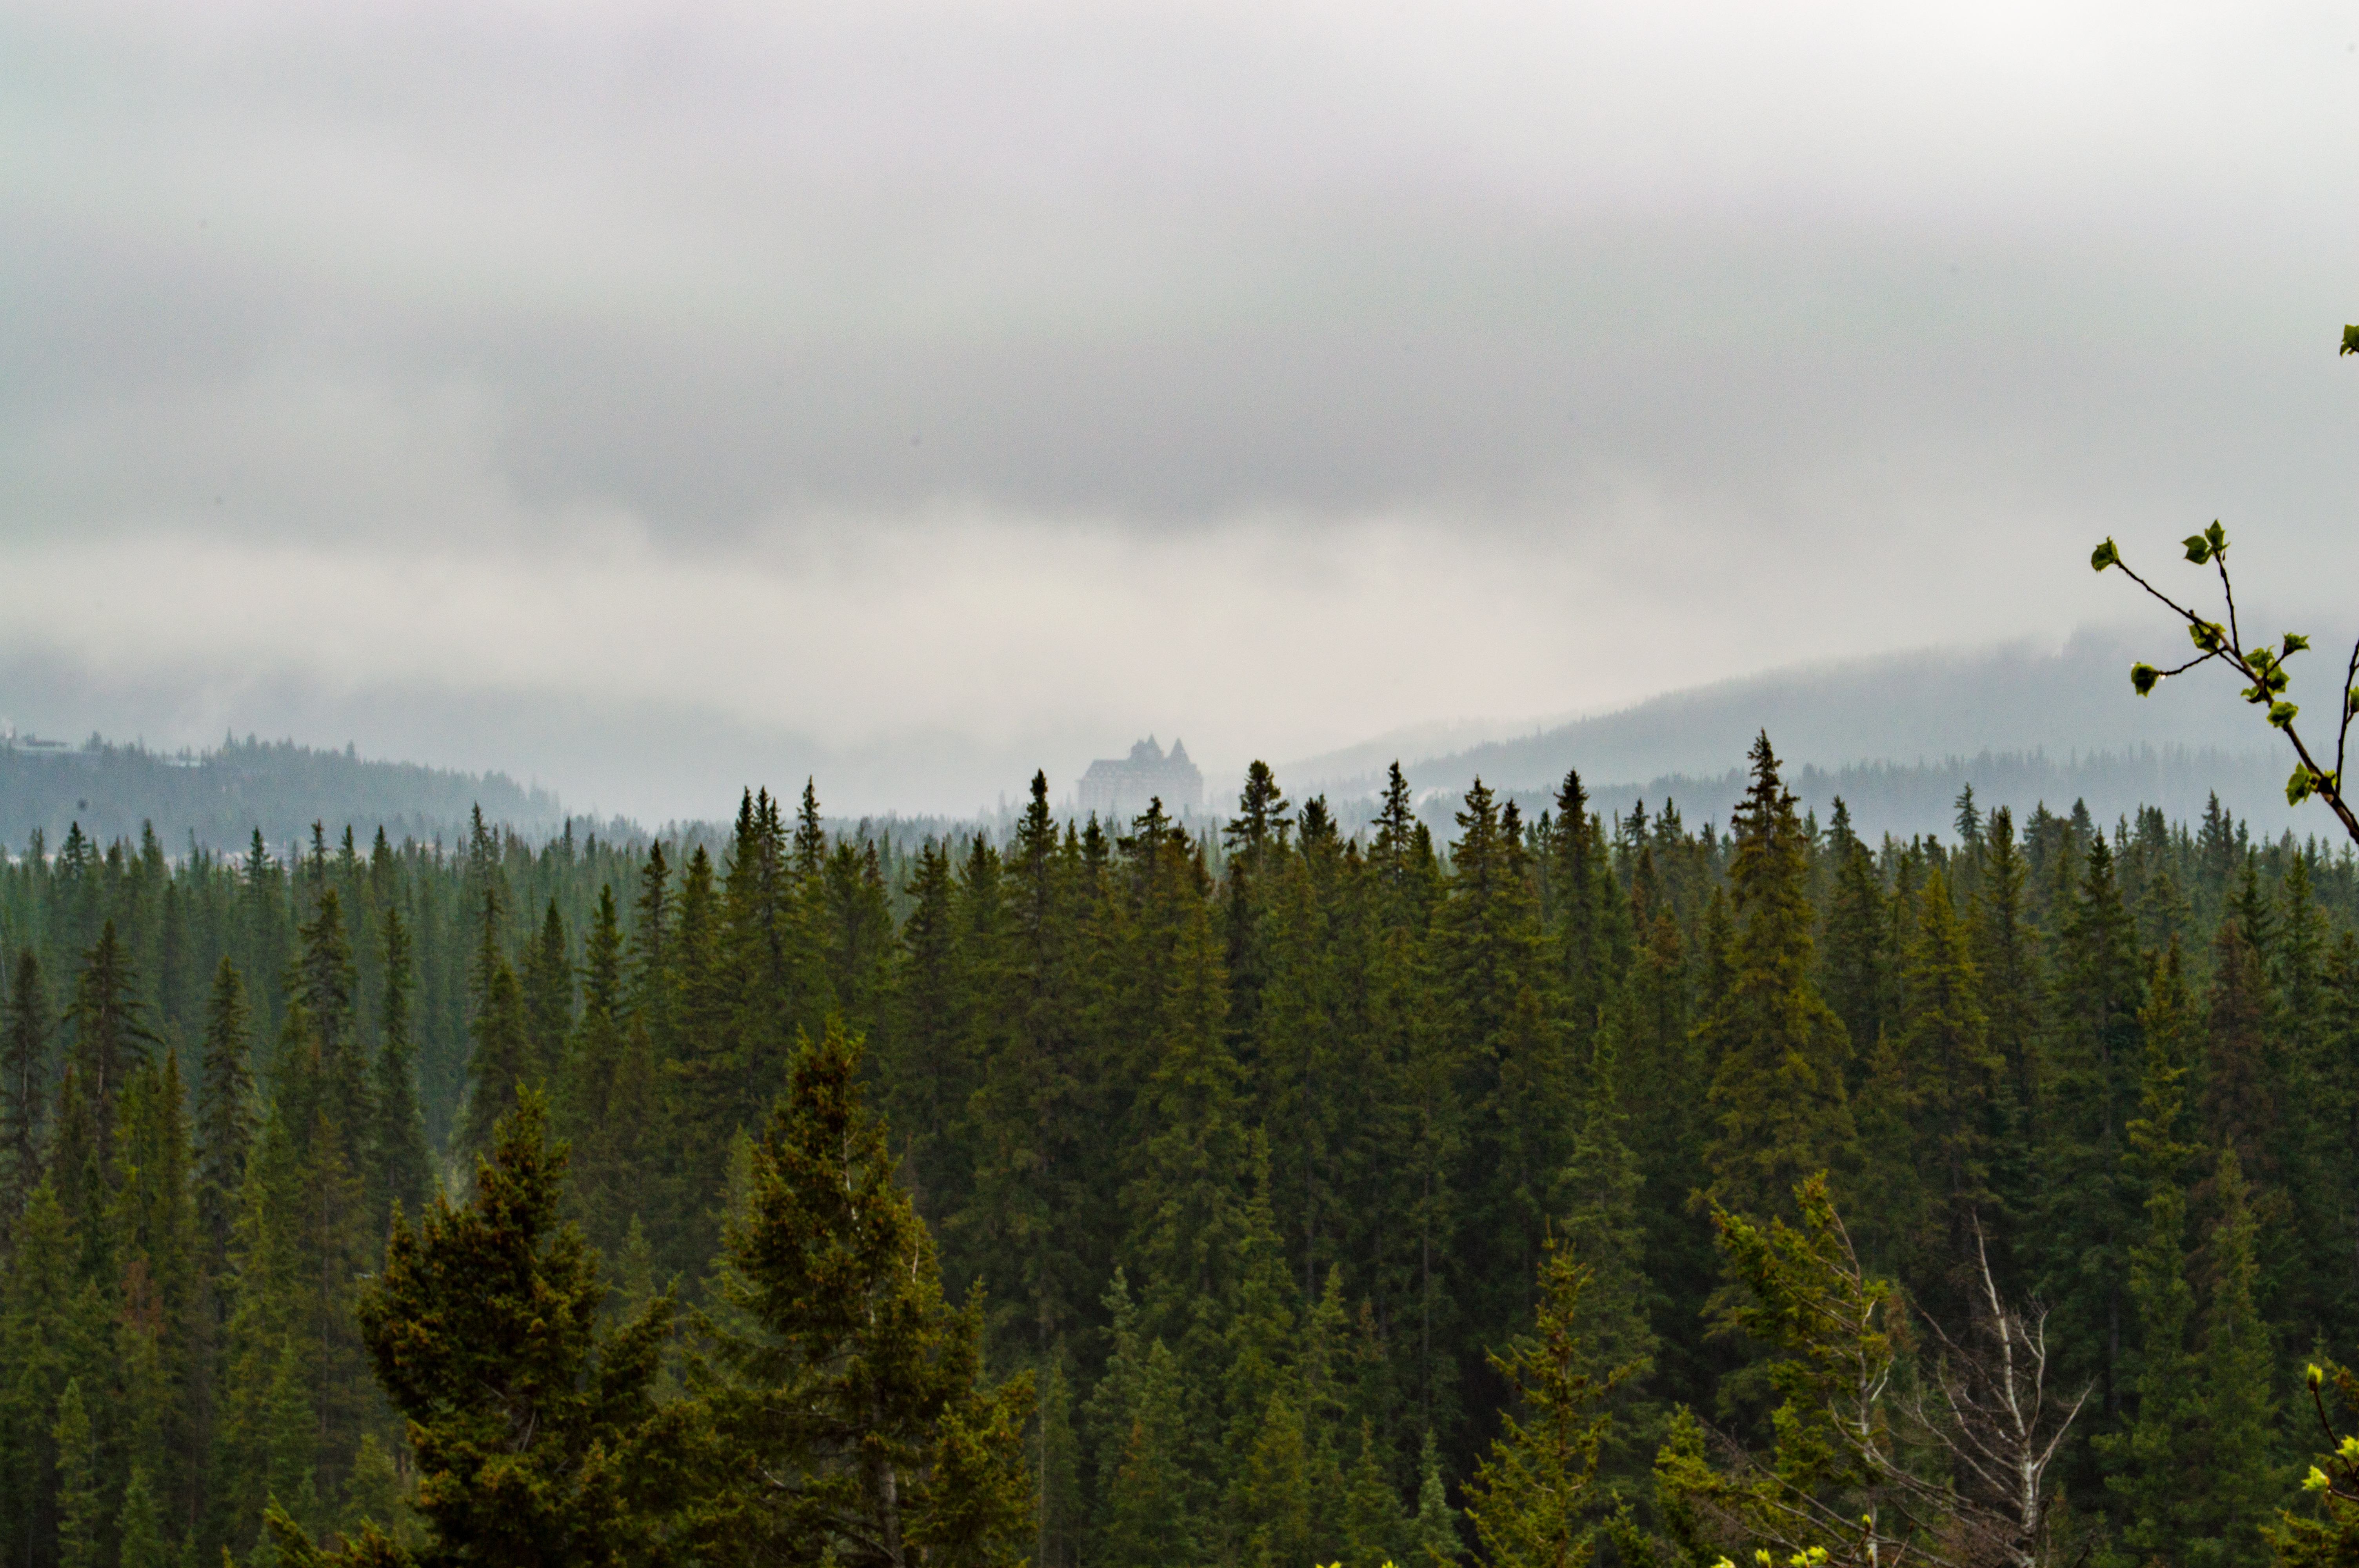
landscape, tree, nature, forest, grass, wilderness, mountain, cloud, plant, fog, mist, meadow, morning, leaf, hill, foggy, autumn, ridge, trees, spruce, woodland, habitat, ecosystem, biome, natural environment, geographical feature, atmospheric phenomenon, woody plant, mountainous landforms, temperate coniferous forest